Days Gone

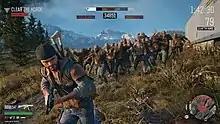
In this gameplay screenshot, protagonist Deacon is being chased by a horde of Freakers.

"Days Gone" is a third-person action-adventure game set in a post-apocalyptic open world. The player controls Deacon St. John, an outlaw-turned-drifter-bounty-hunter who prefers life on the road to wilderness encampments. The game takes place two years after a pandemic killed almost all of humanity and transformed millions of others into "Freakers", mindless, zombie-like creatures that evolve quickly. Swarmers, a nocturnal type of Freaker, hide in their nests during daytime but often congregate, wander around, and search for food and water at night. Players can lure Swarmers toward other enemies, causing the two groups to fight one another. Other enemies include Newts, who are infected adolescents and opportunistic hunters who only attack Deacon when he enters their territory or has poor health. The game includes infected wildlife (called Runners and Ragers) and hostile human enemies. Players can be overwhelmed by hordes and must keep their distance. Deacon can use firearms, melee weapons, traps, explosives and choke points to kill Freakers.